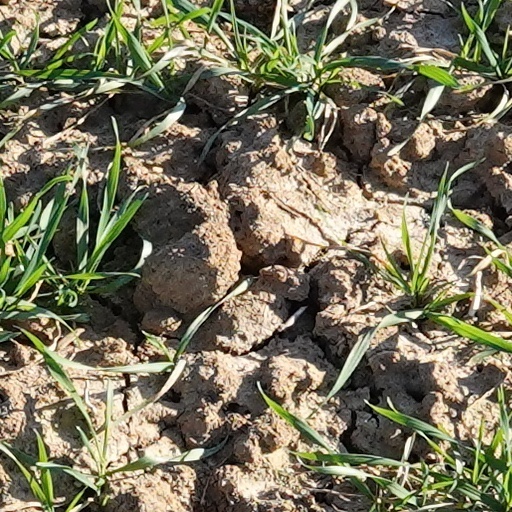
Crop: wheat